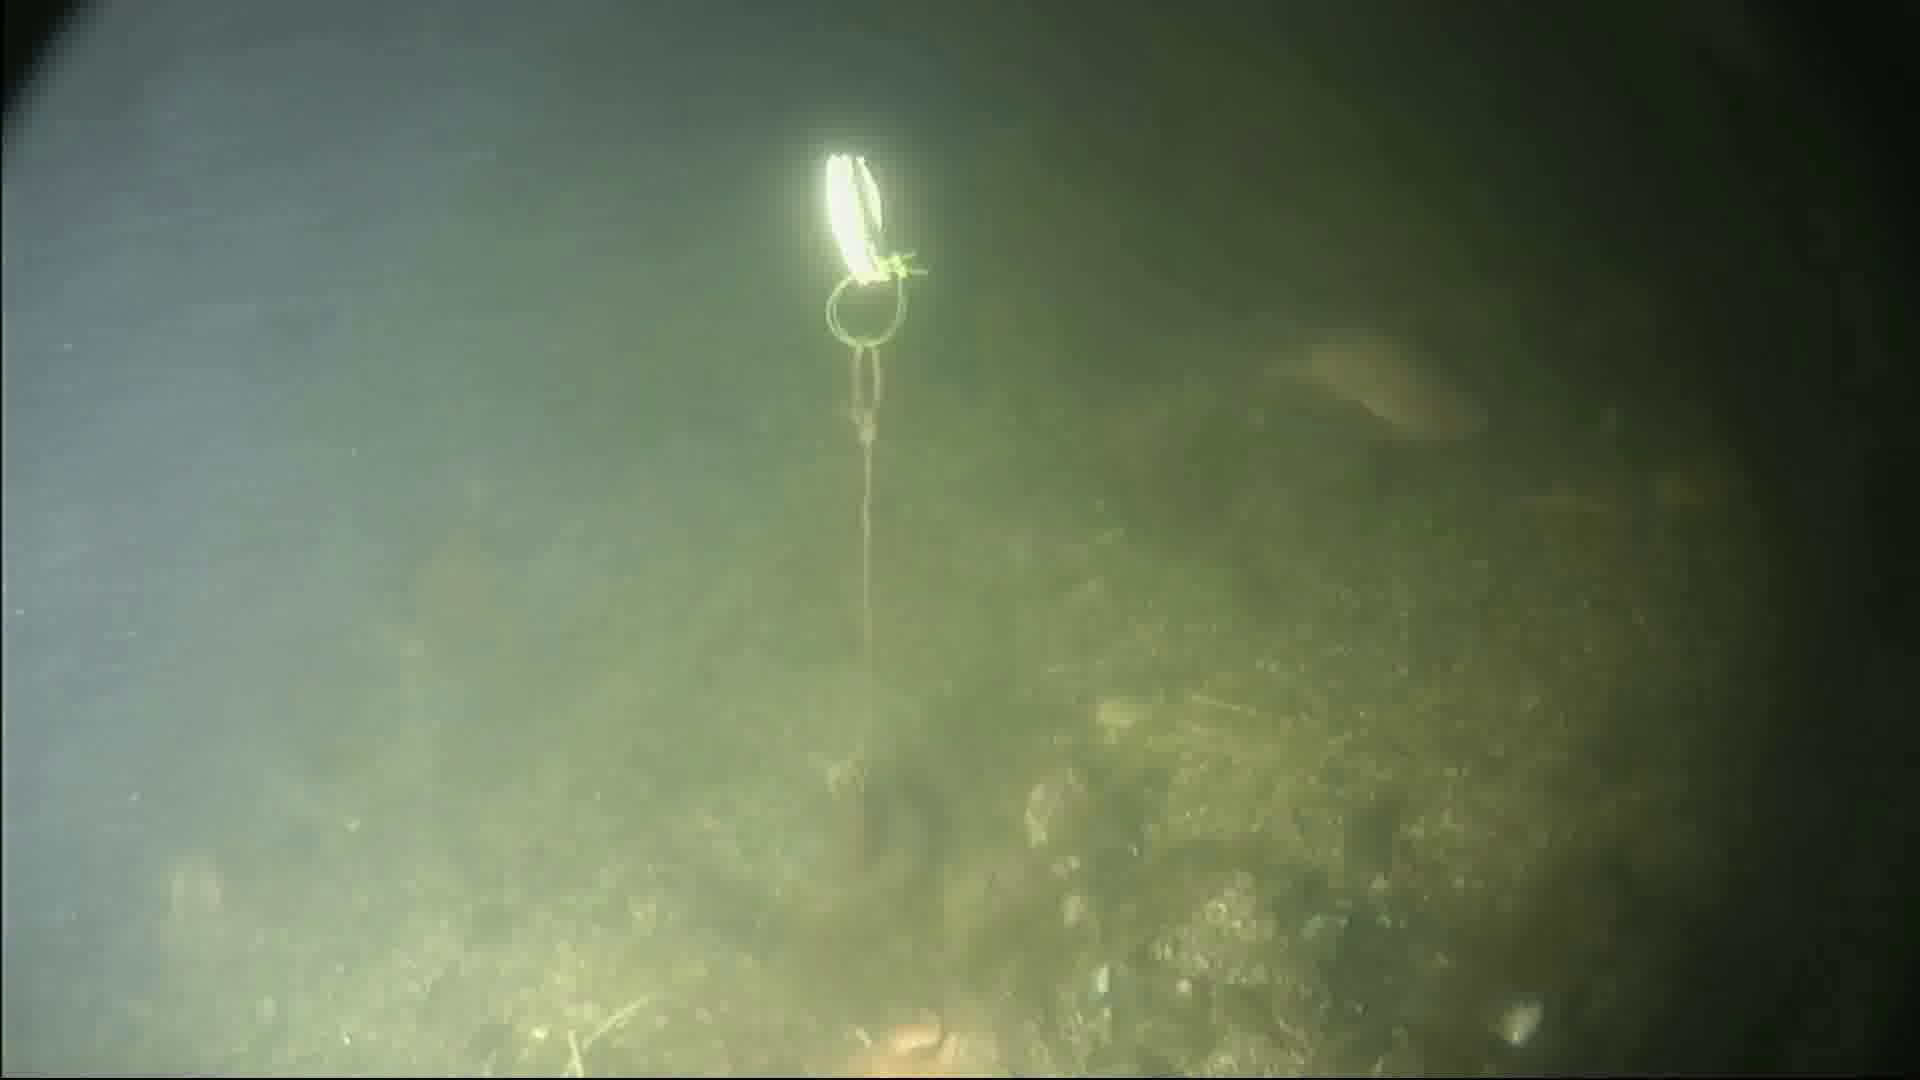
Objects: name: fish
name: starfish